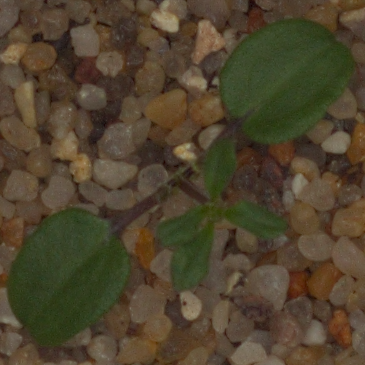
Label: cleavers